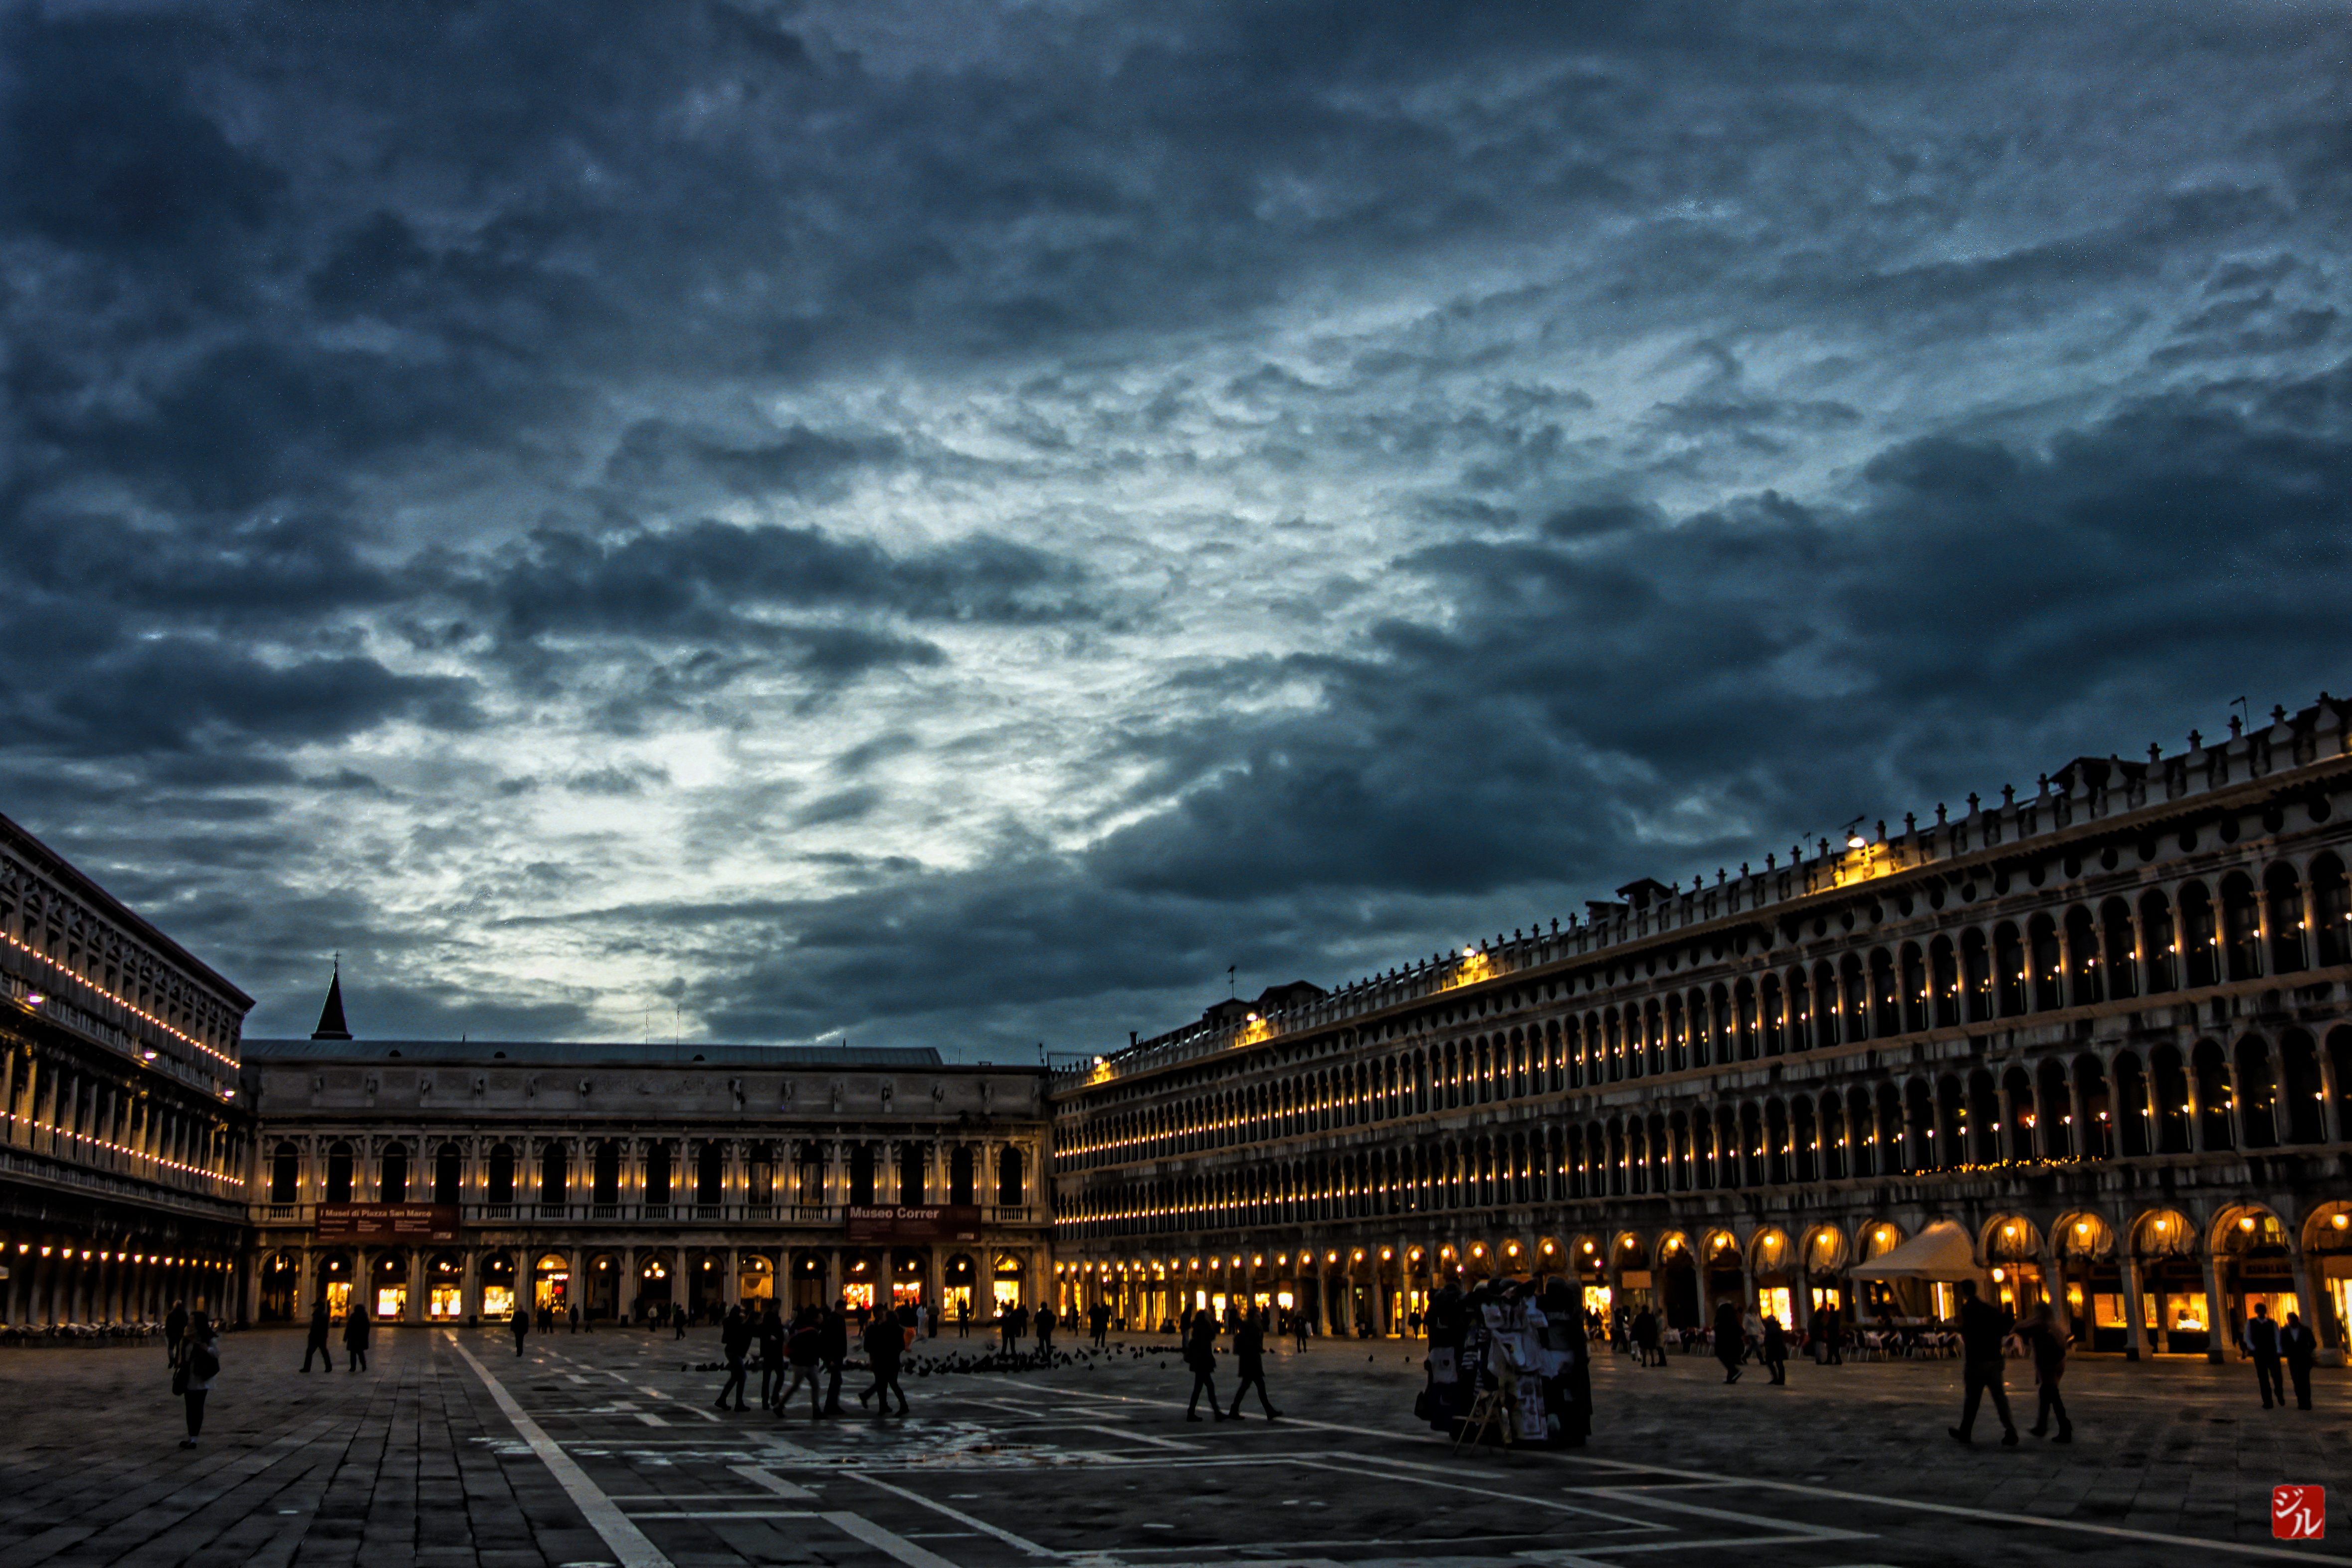
horizon, cloud, sky, sunset, night, sunlight, morning, city, cityscape, dusk, evening, reflection, landmark, flickr, marc, place, saint, venise, italie, cr puscule, urban area, human settlement